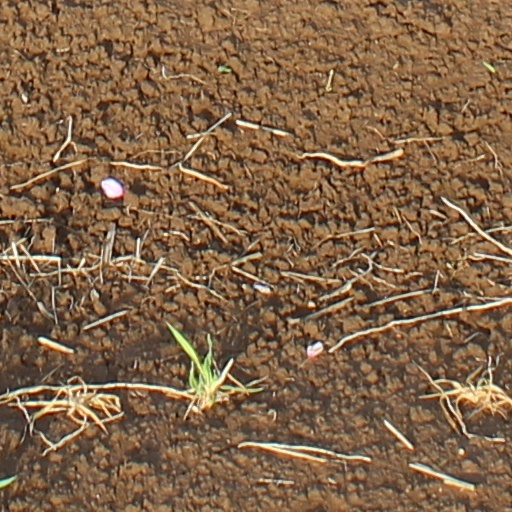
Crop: wheat